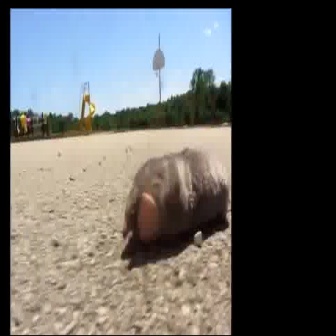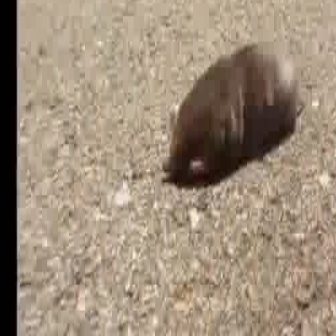
  Please identify the target specified by the bounding box [121,145,227,252] in the first image and locate it in the second image. Return the coordinates in [x_min,y_min,x_max,y_max] format.
Answer: [161,43,303,185]